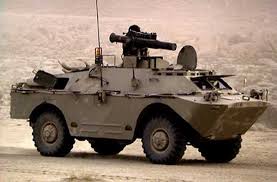
Label: BTR